SOCATA Rallye family

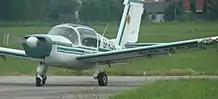
A PZL Koliber, 2014. Note the type's large tail fin

SOCATA's decision to terminate production in France was not the end of all manufacturing activity for the type however. During the 1970s, SOCATA had sold a licence for production of the Rallye 100ST model to the Polish State aviation company PZL, which led to the aircraft being independently constructed in its facilities in Warsaw as the "PZL Koliber" ("Humming Bird"). On 18 April 1978, the first PZL-built aircraft performed its maiden flight. During 1979, quantity production of the Koliber commenced; an initial batch of ten aircraft was produced that year.